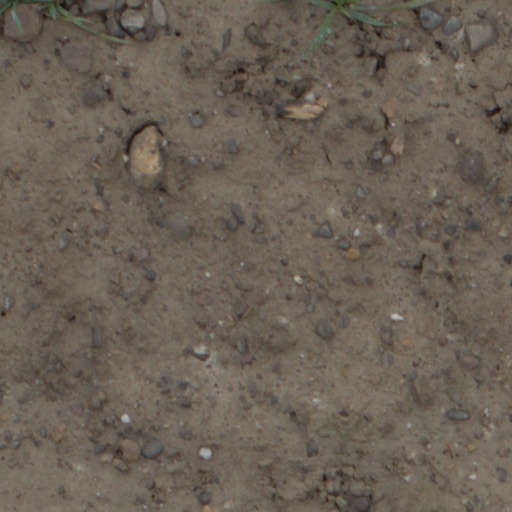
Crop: wheat